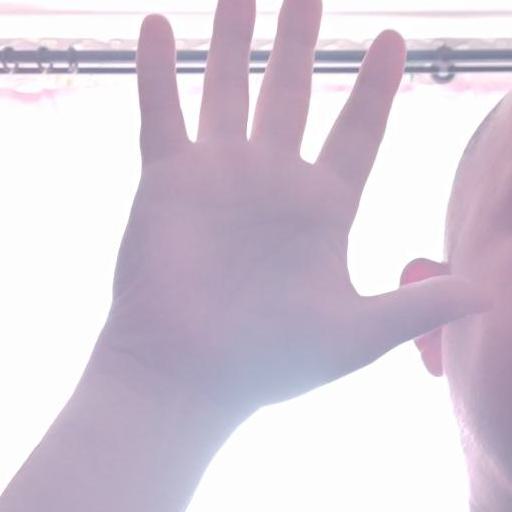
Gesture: palm